Émile Littré

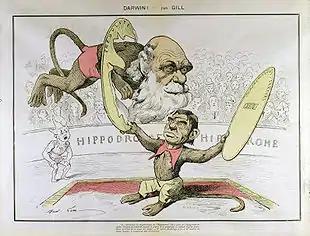
Caricature of Émile Littré and Charles Darwin depicted as performing monkeys breaking through gullibility (""credulité""), superstitions, errors, and ignorance. Illustration by André Gill.

Thus, his life was absorbed in literary work until the events that overthrew the Second Empire called him to take a part in politics. He felt himself too old to undergo the privations of the Siege of Paris, and retired with his family to Brittany. He was summoned by Gambetta to Bordeaux to lecture on history, and thence to Versailles to take his seat in the senate to which he had been chosen by the "département" of the Seine. In December 1871, he was elected a member of the in spite of the renewed opposition of Msgr. Dupanloup, who resigned his seat rather than receive him.